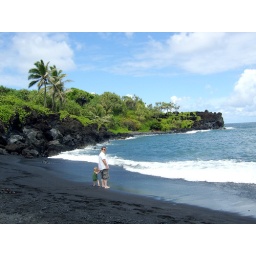
Black sand beach near Hana